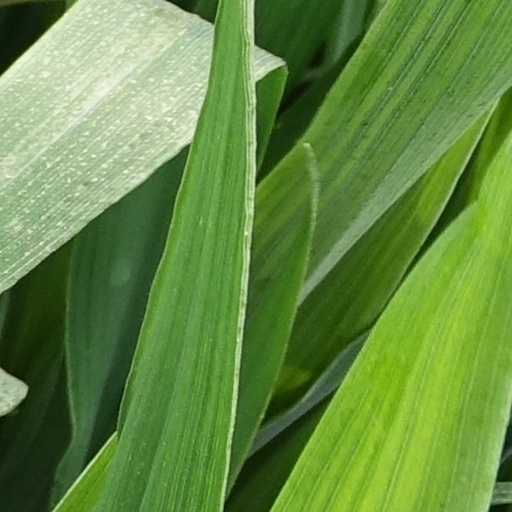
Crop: wheat